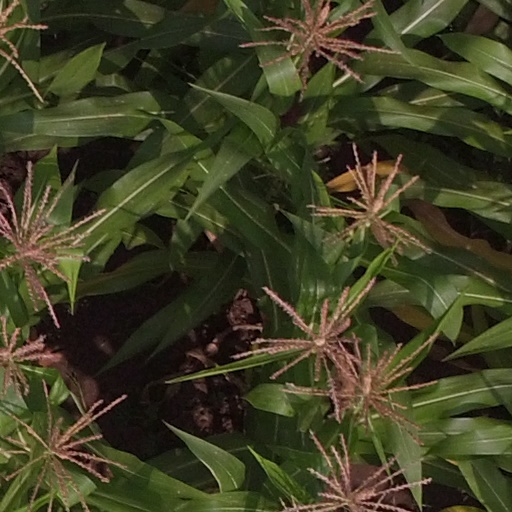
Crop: maize; corn